The Babysitter (2017 film)

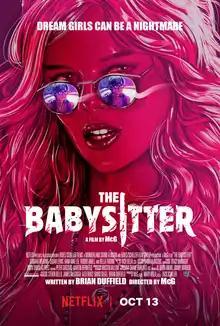
Official release poster

The Babysitter is a 2017 American teen black comedy slasher film directed by McG and written by Brian Duffield. It stars Samara Weaving, Judah Lewis, Hana Mae Lee, Robbie Amell and Bella Thorne. The film follows a lonely 12-year-old boy (Lewis) who discovers that his babysitter (Weaving) is part of a satanic cult that wants to kill him. The film was released by Netflix on October 13, 2017, and received mostly positive reviews from critics. A sequel, "", was released on September 10, 2020.